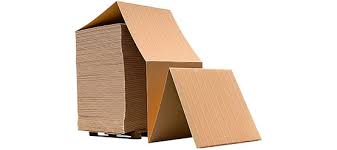
Waste category: cardboard